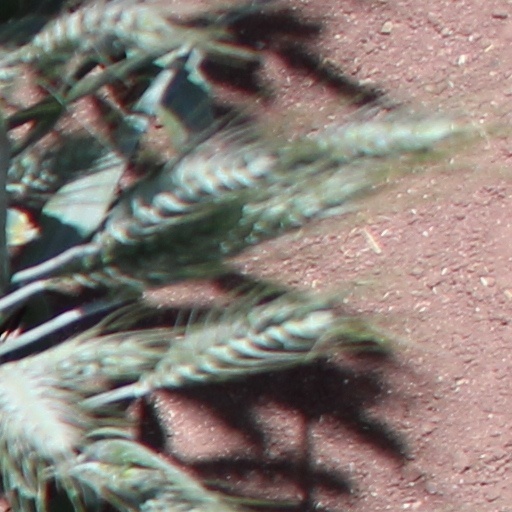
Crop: wheat